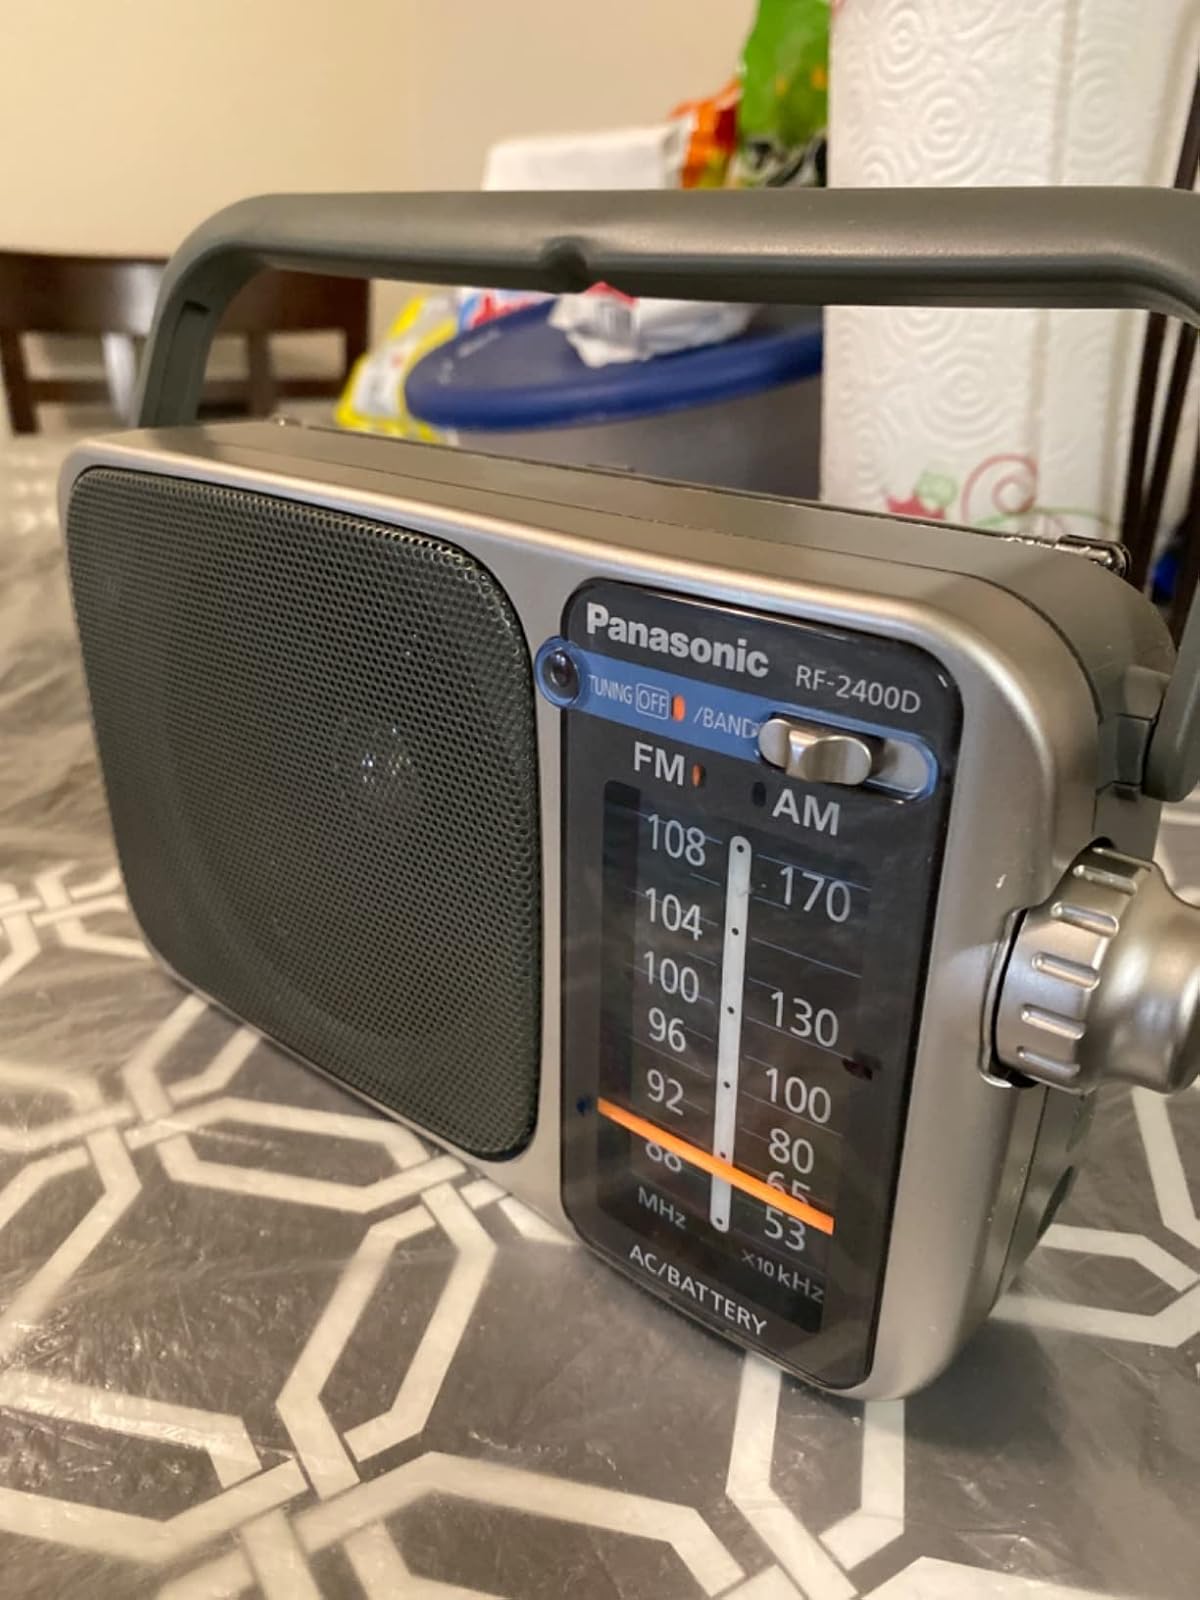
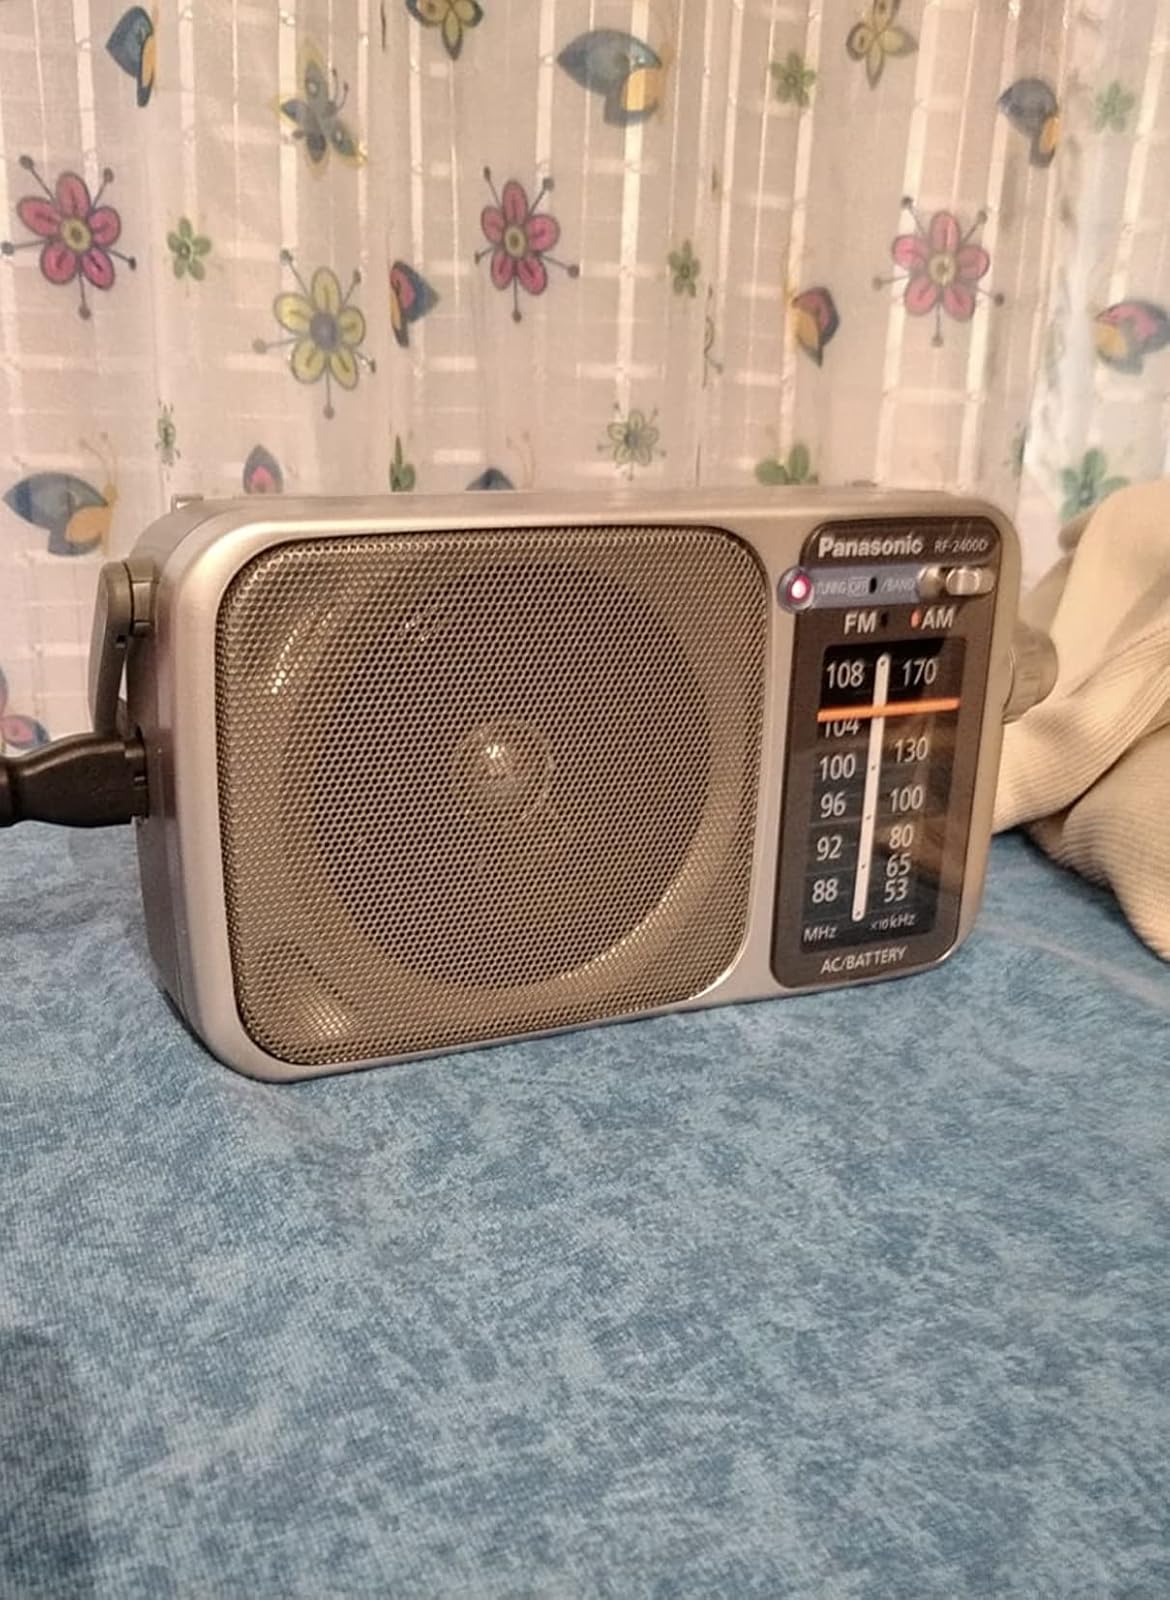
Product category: radio
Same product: yes